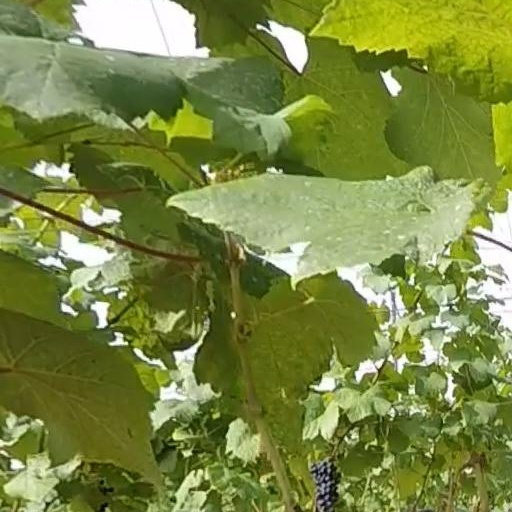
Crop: grape